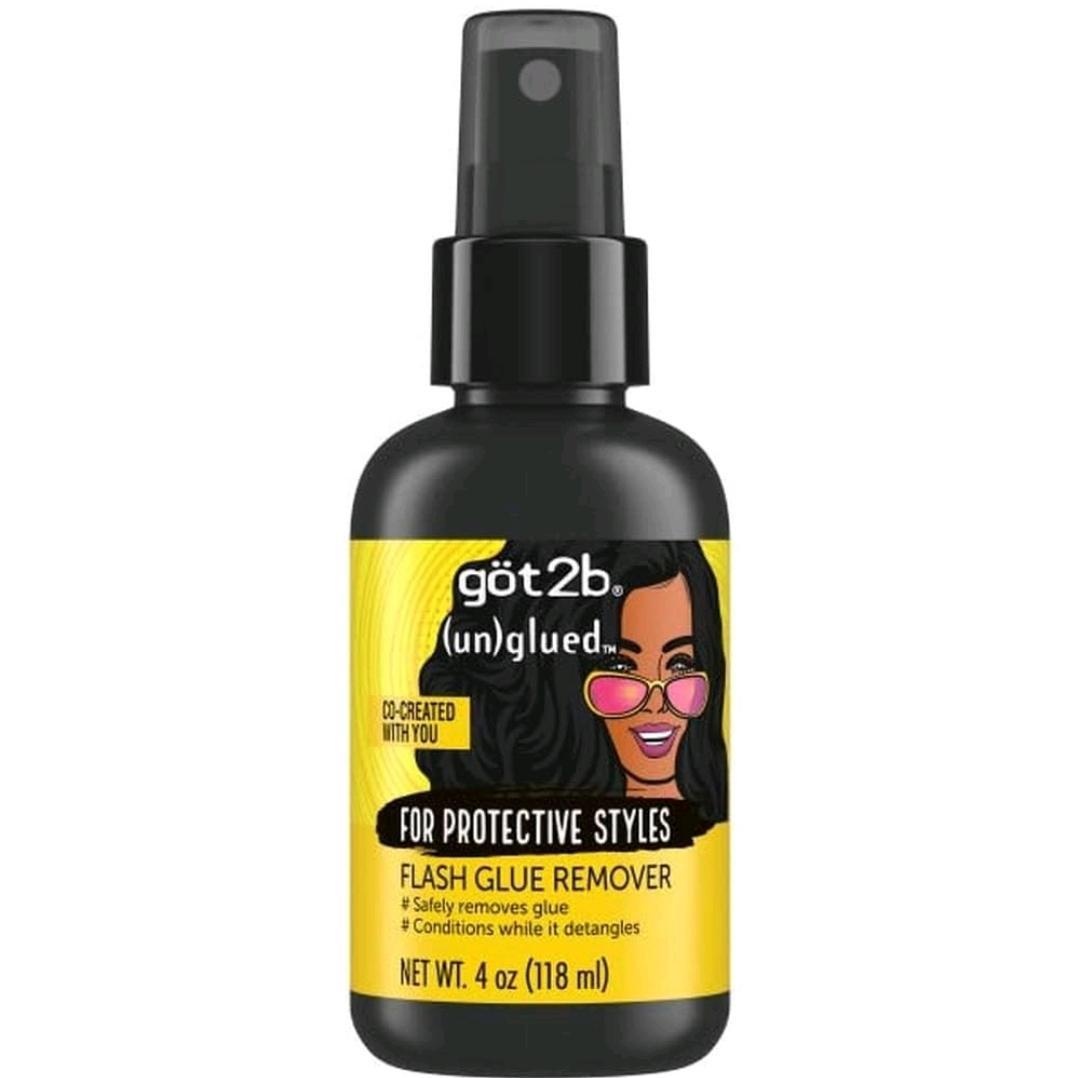
got 2b (un) glued
Glue Remover Safely removes glue Conditions while it detangles
Brand: T & S Beauty Supply
Category: Health & Beauty > Personal Care > Hair Care > Hair Color Removers